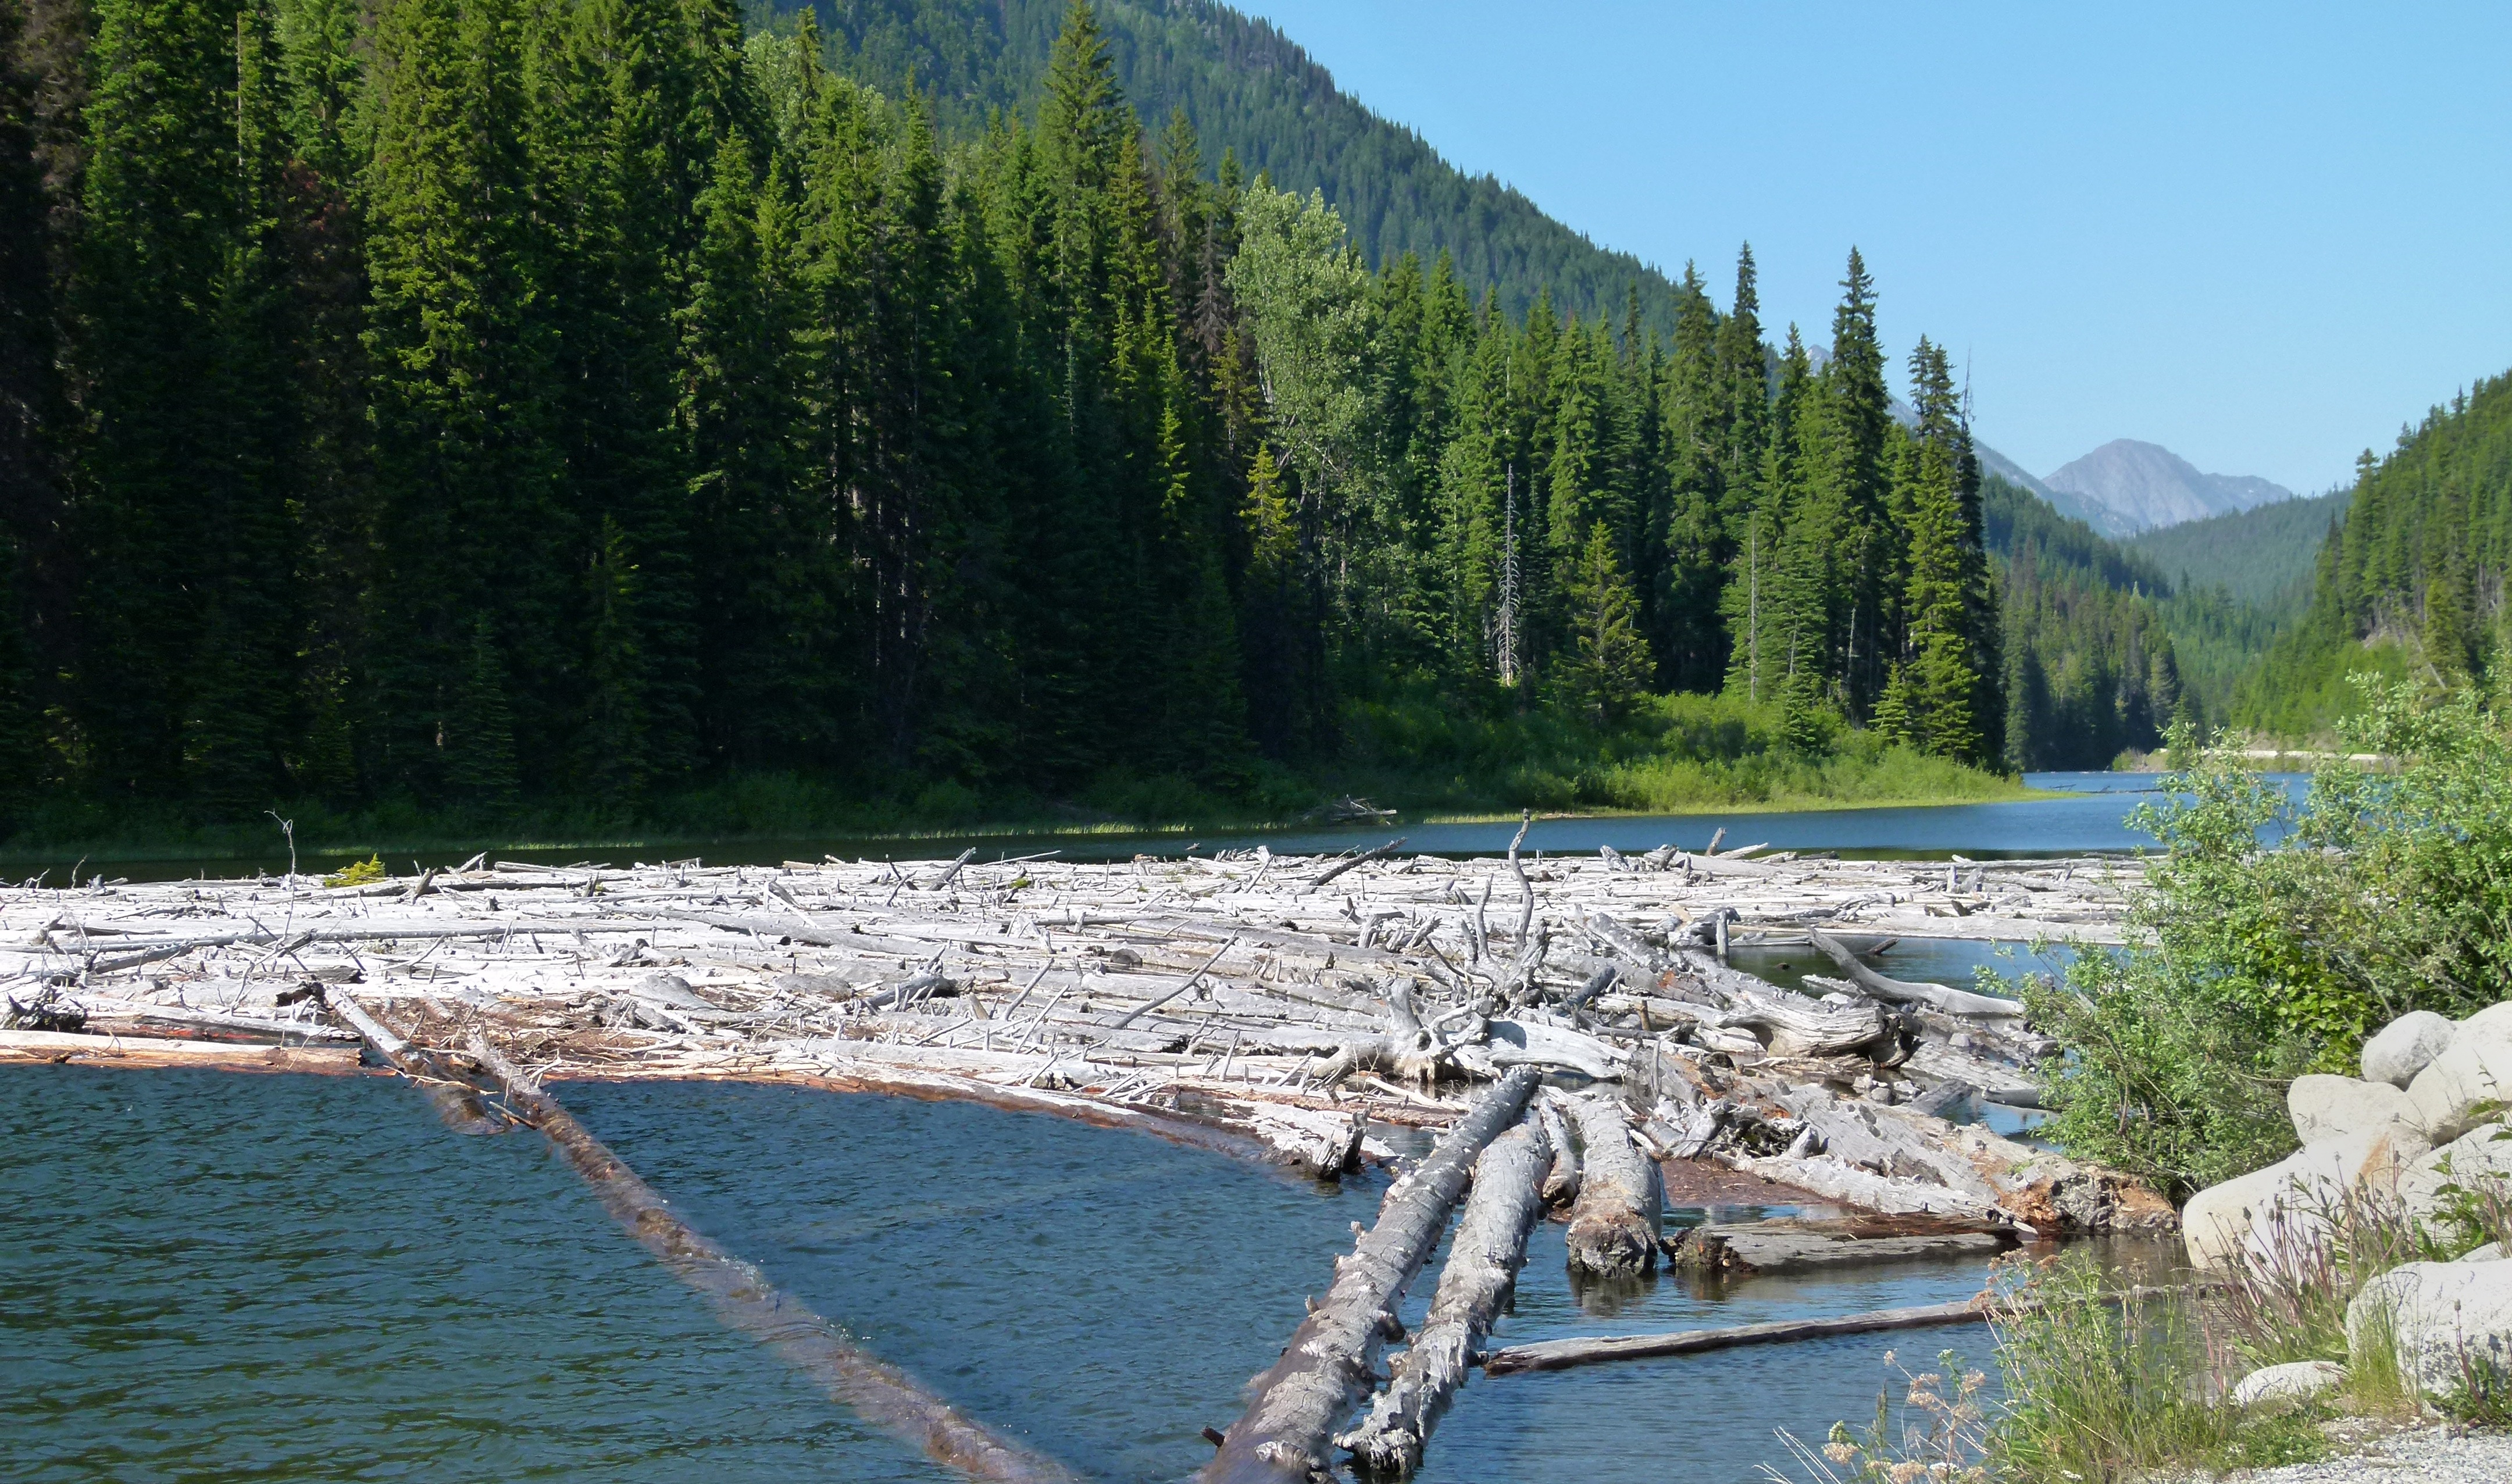
landscape, tree, water, nature, wilderness, mountain, lake, river, mountain range, vehicle, reservoir, mountains, logs